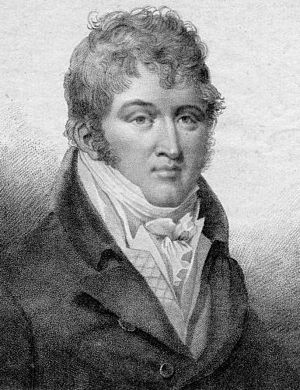
Copleymedaljen / Modtagere af medaljen / 1801–1850
Copleymedaljen er en pris givet af Royal Society of London for fremragende præstationer i forskning inden for enhver gren af naturvidenskaben, vekslende mellem de fysiske videnskaber og de biologiske videnskaber. Medaljen, der uddeles årligt, er den ældste Royal Society-medalje, der stadig uddeles, idet den første gang blev givet i 1731 til Stephen Gray. Den første kvinde, der fik medaljen var Dorothy Crowfoot Hodgkin i 1976.